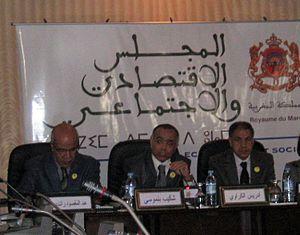
Chakib Benmoussa, né le 24 février 1958 à Fès, est un ingénieur et homme politique marocain. Il est depuis décembre 2012 ambassadeur du Maroc en France.